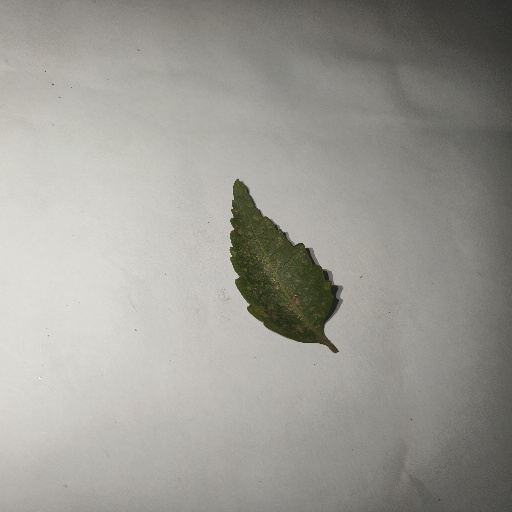
Species: Neem
Leaf condition: Powdery Mildew